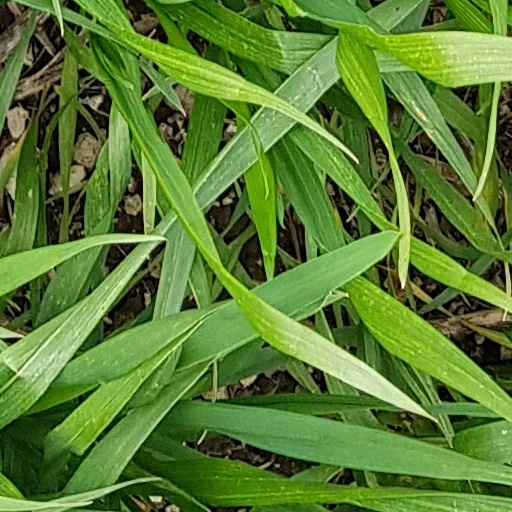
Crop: wheat